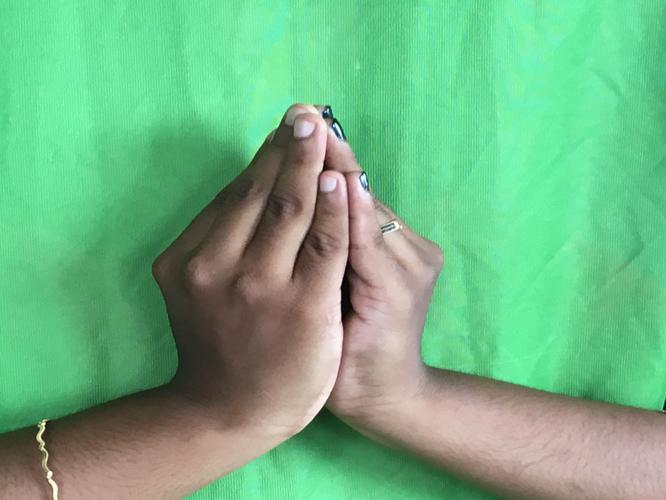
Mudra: Kapotham
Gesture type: double_hand